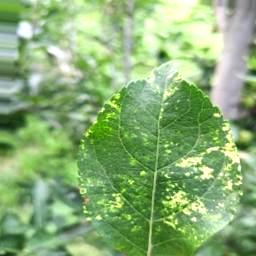
Label: Apple_Mosaic